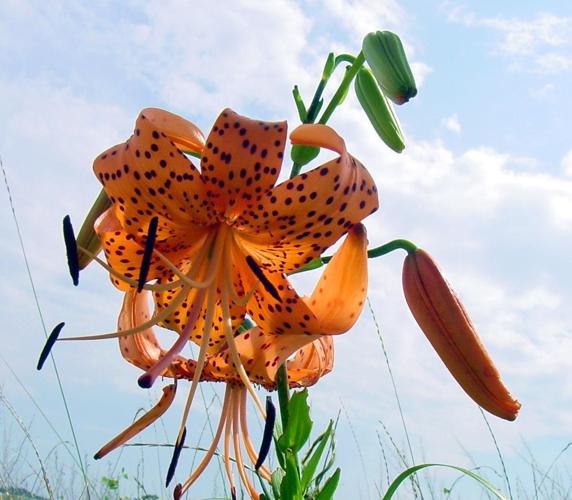
Label: tiger lily